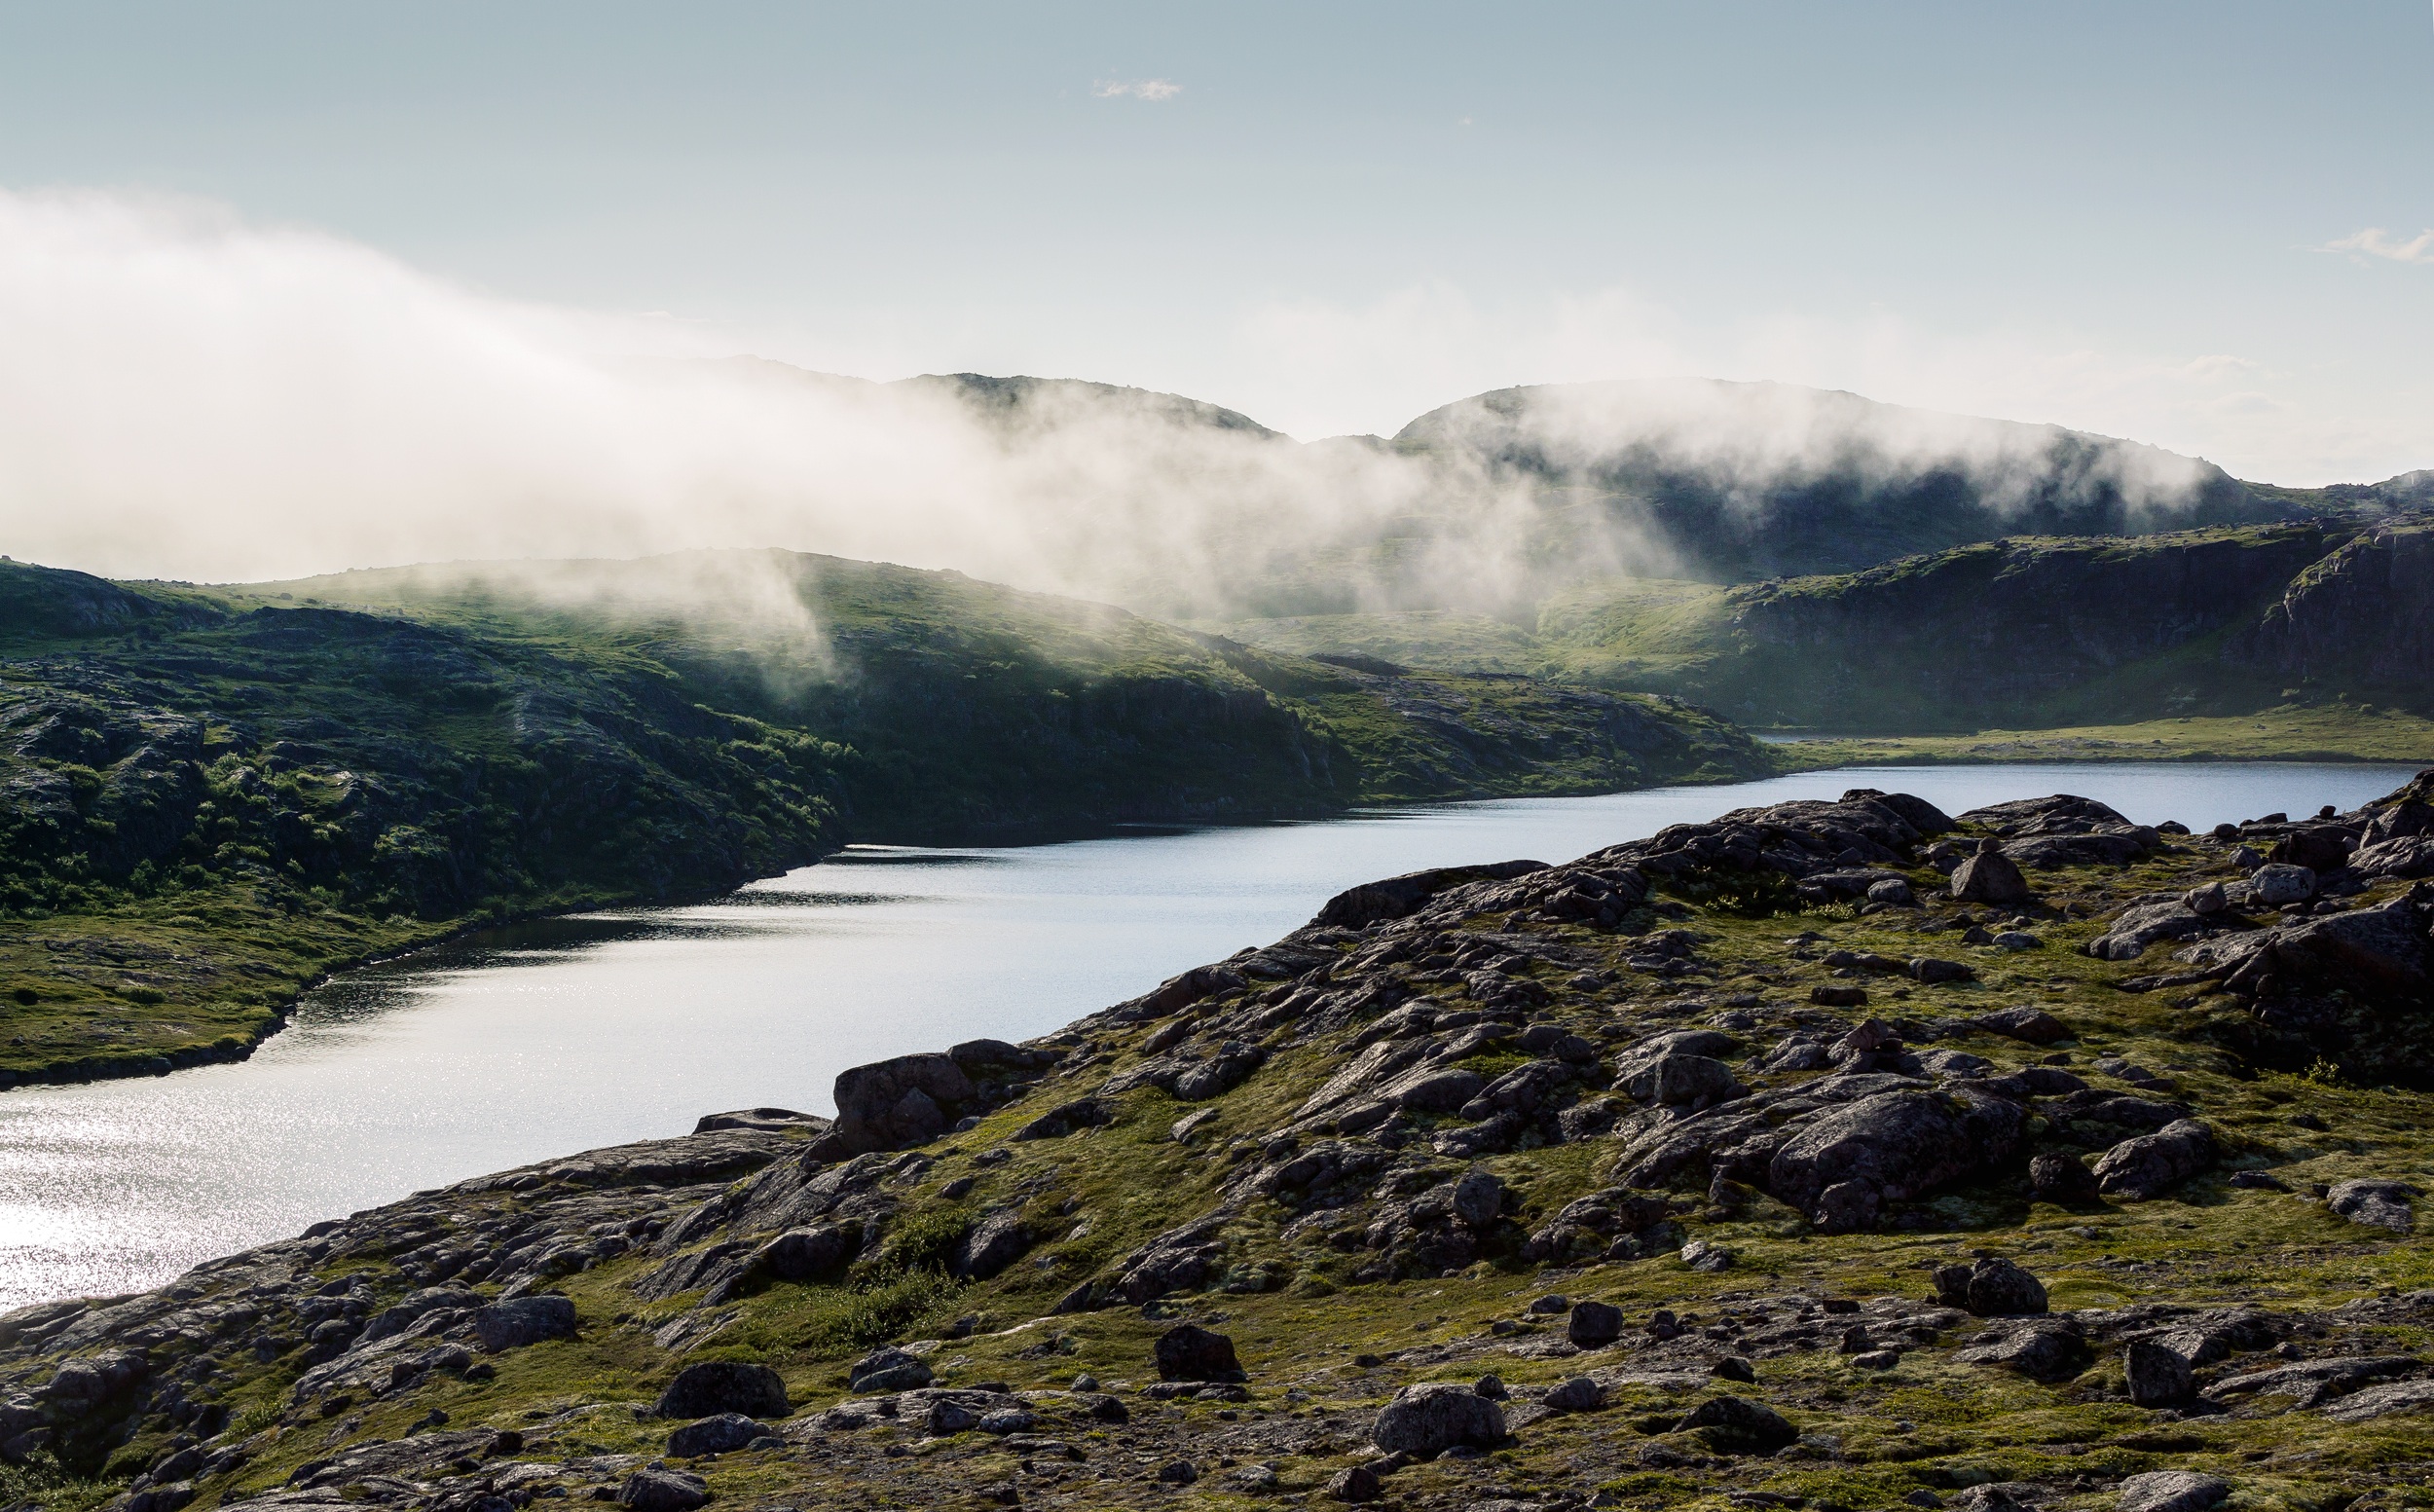
landscape, sea, coast, water, nature, rock, wilderness, mountain, cloud, fog, mist, morning, hill, wave, lake, river, mountain range, cliff, reflection, weather, fjord, reservoir, highland, terrain, body of water, fell, loch, water feature, landform, geographical feature, atmospheric phenomenon, mountainous landforms